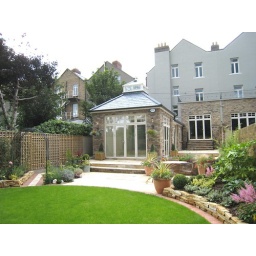
Repeated pattern of pink Astilbe Finale flower spikes lead the eye around the beds to the patio